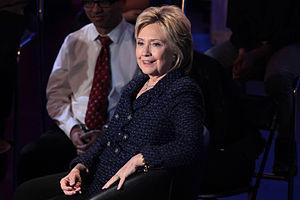
Hillary Diane Clinton /ˈhɪləɹi daɪˈæn ˈklɪntən/, née Rodham /ˈɹɑdəm/ le 26 octobre 1947 à Chicago, est une femme politique américaine, notamment secrétaire d'État des États-Unis de 2009 à 2013.